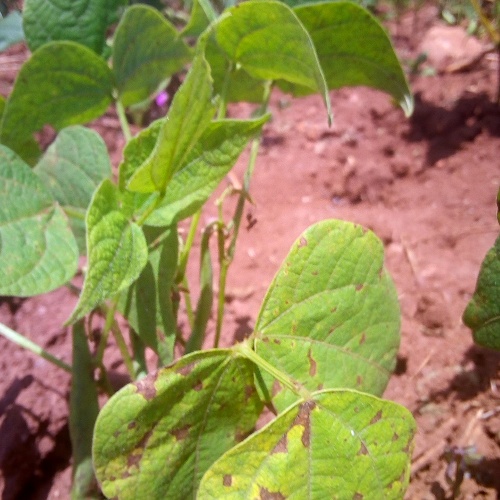
Leaf condition: angular_leaf_spot